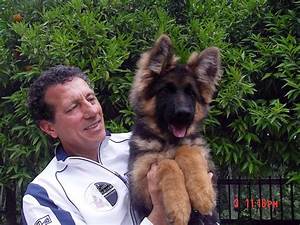
Label: cane